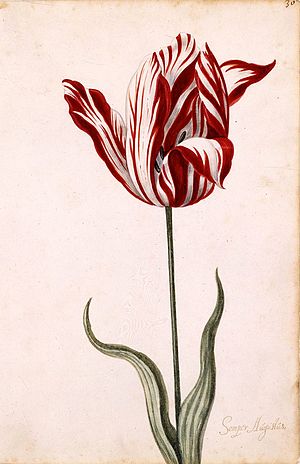
Økonomisk boble / Eksempler på bobler i den økonomiske historie / Holland
Den fineste af de tulipaner som handledes under Tulipan-manien i Holland, var Semper Augustus.
En boble er inden for økonomi kraftige stigninger i prisen på et aktiv eller en vare, som ikke er baseret på aktivets/varens fundamentale egenskaber og værdi, men på en tiltro til, at prisen vil fortsætte med at stige. Genstanden for den spekulative boble vil ofte være finansielle aktiver som aktier, men også boligmarkedet og diverse forbrugsgoder har i tidens løb været genstand for bobler. En af de berømteste og tidligste bobler i den økonomiske historie var således tulipanboblen i Holland i 1700-tallet. Råvarer, obligationer, sommerhuse, supertankere, kunst, juveler, antikviteter og frimærker har været nævnt som genstand for prisbobler.